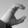
ASL letter: C